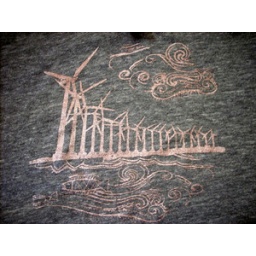
Wind and Solar power are the fastest growing renewable energy sources in the world.Closeup. silver water based inkwater based soft inks